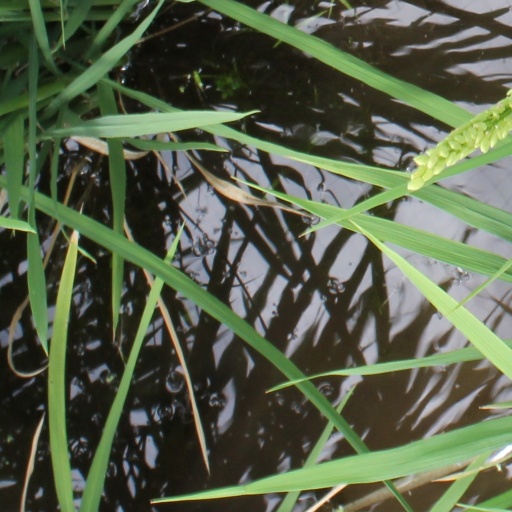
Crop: rice